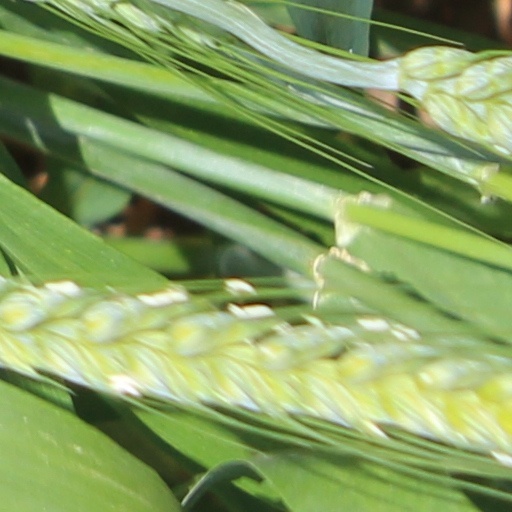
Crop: wheat